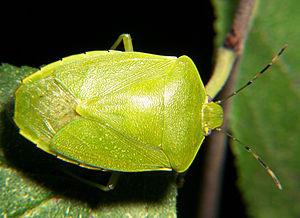
La punaise verte fétide est une espèce de punaises appartenant à la famille des Pentatomidae.